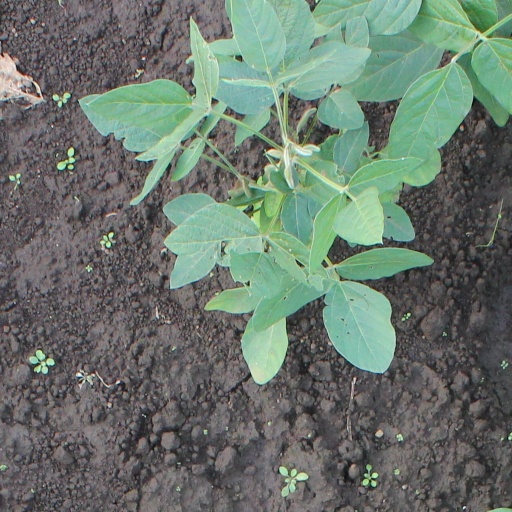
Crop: soybean